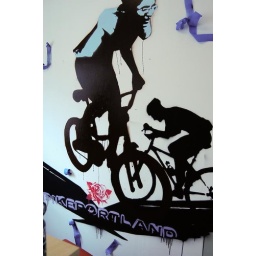
Tiago created an magnificent wall painting from layered stencils in my office today!